Blackburn Type I

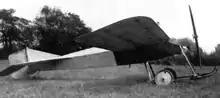

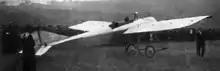

The Type I was initially used in a mixed programme of demonstration flights and cross-country training flights, visiting Yorkshire towns, with him and the owner together. Typical of these flights were joyrides offered at Bridlington in August and September 1913. On one of these flights Harold Blackburn took nine-year-old Miss Isla Tudor up to a height of 6,000 feet. On another occasion the noise of the engine caused a horse pulling one of Messrs. Ouston's rullies [carts] to bolt, running over the cart driver.